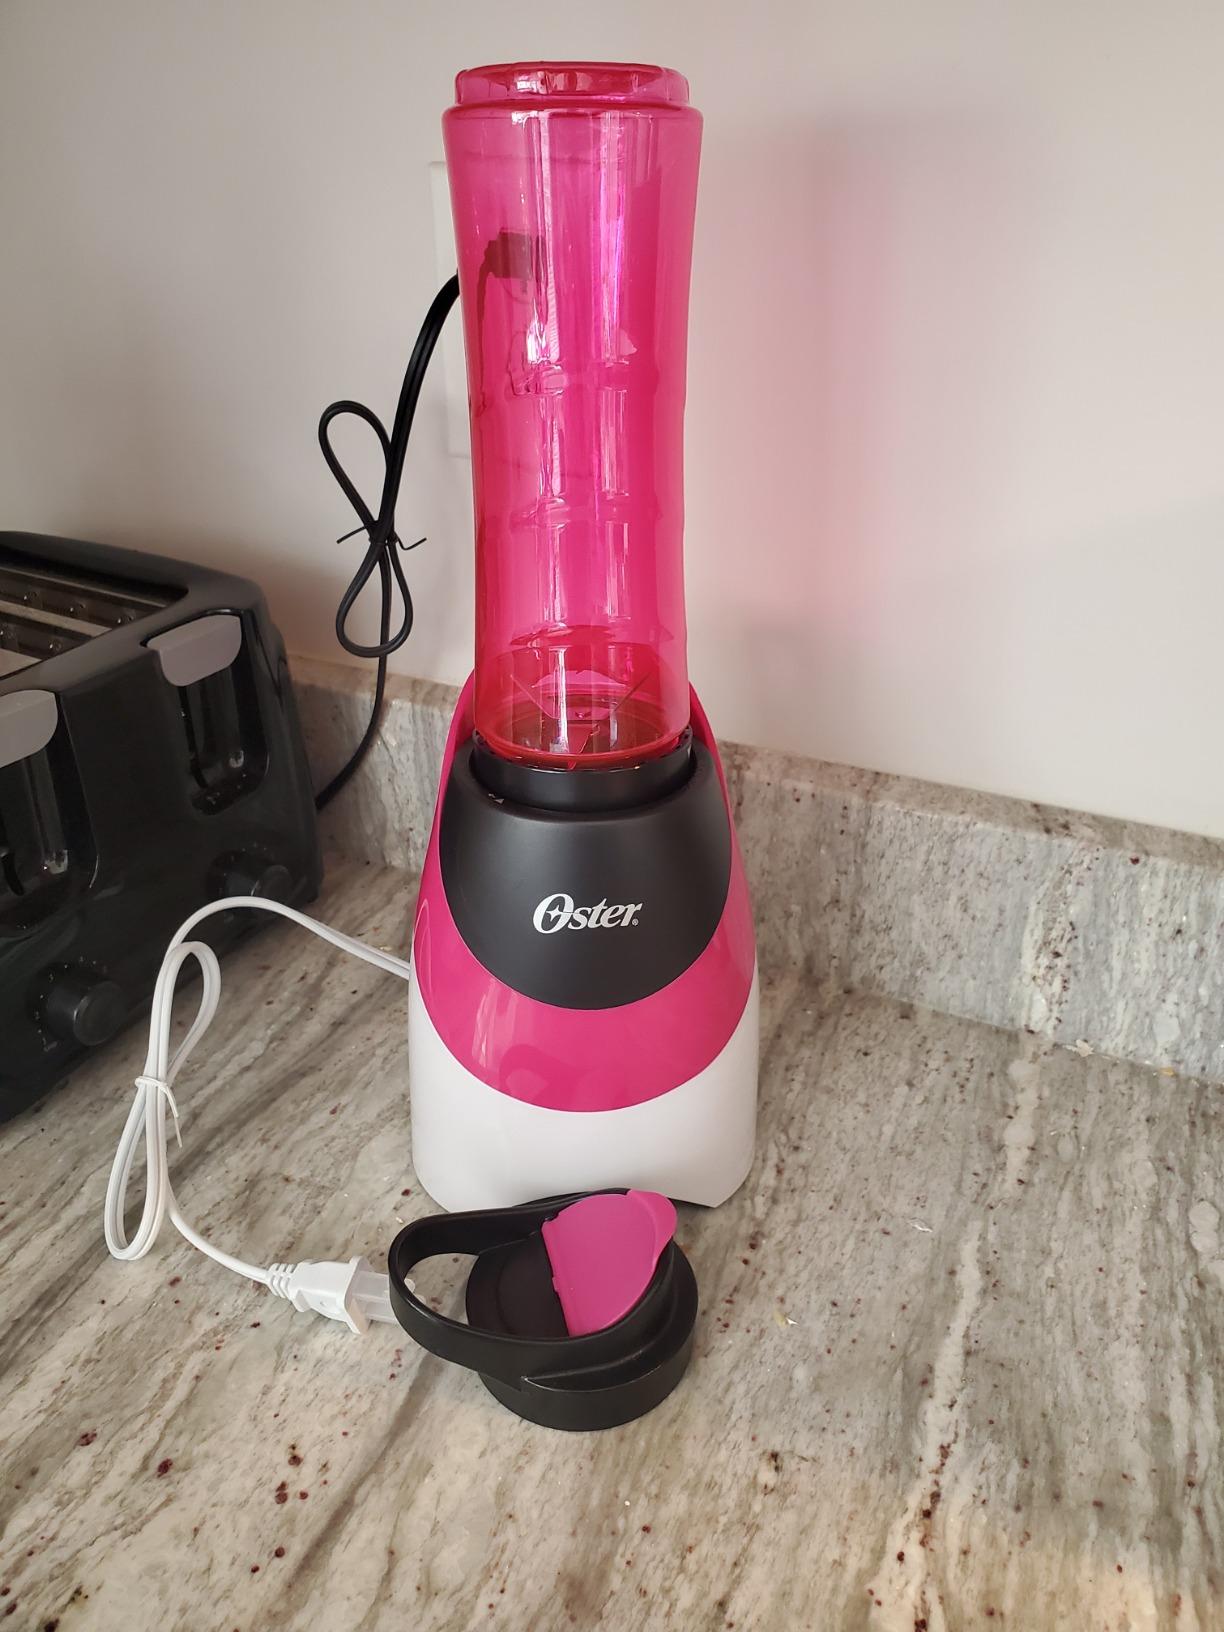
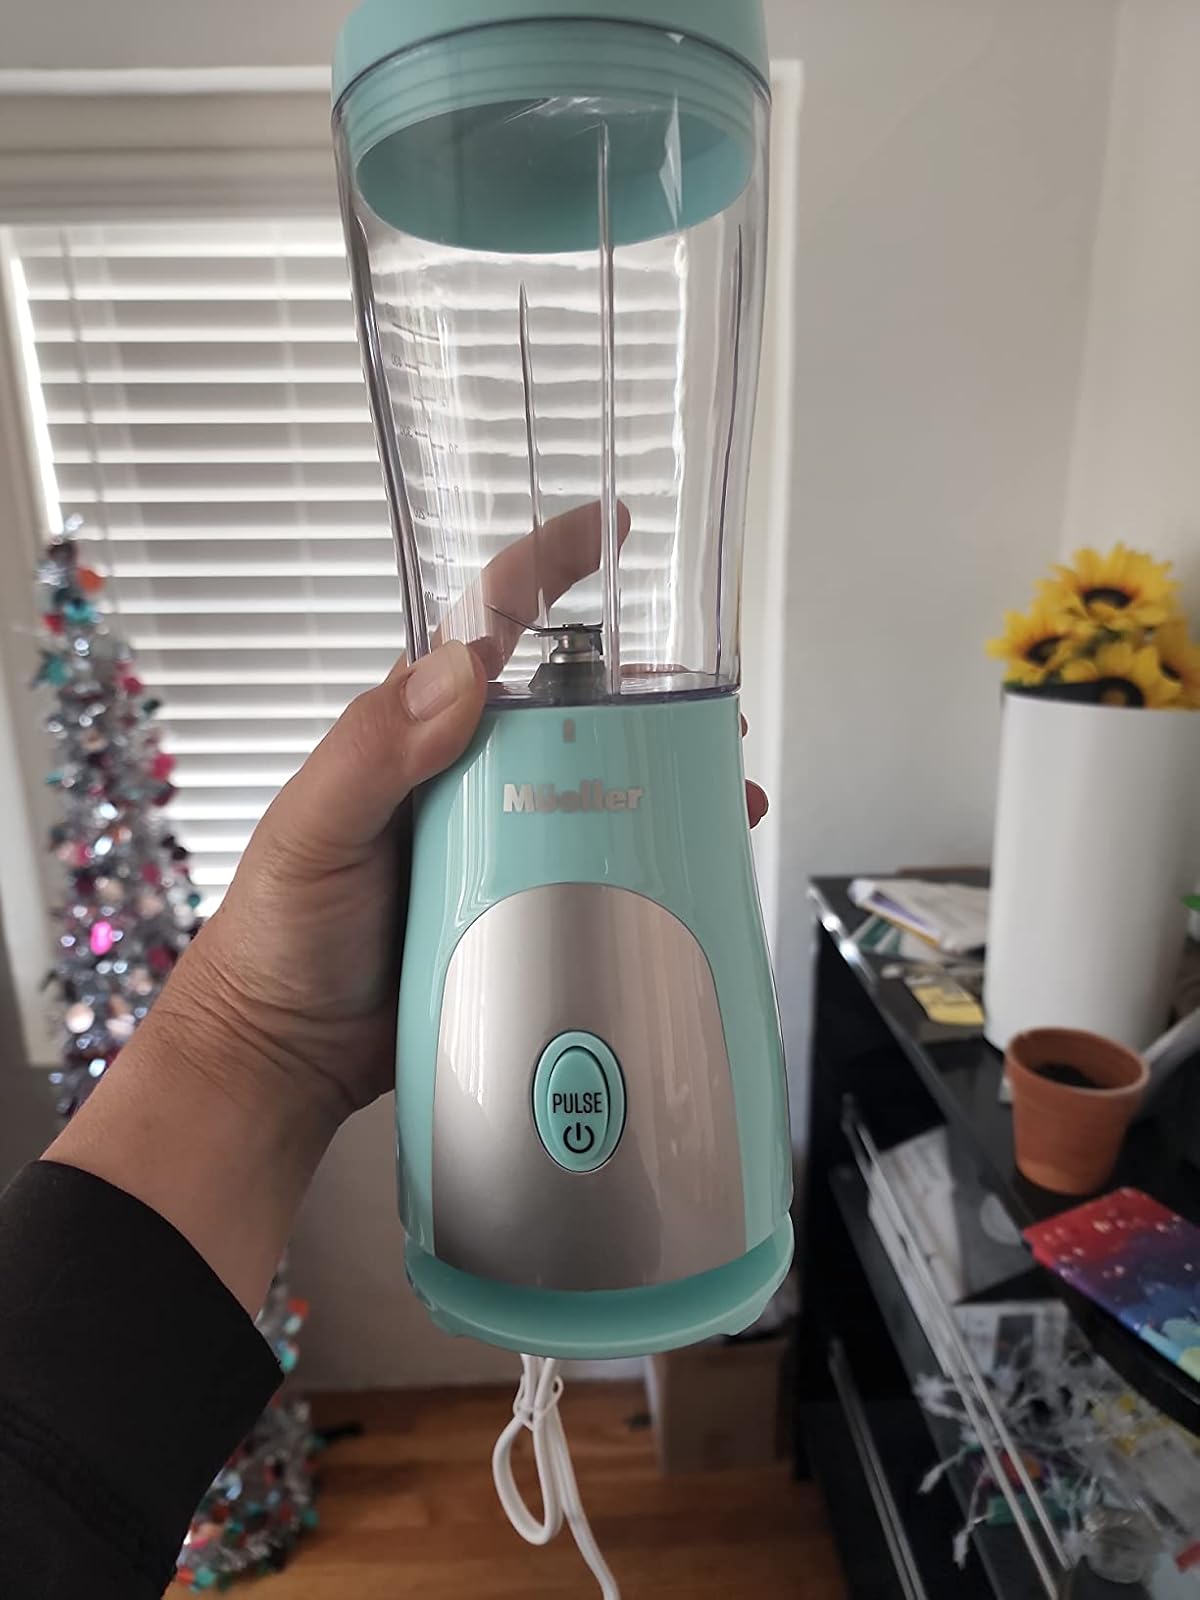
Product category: items_blender
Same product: no